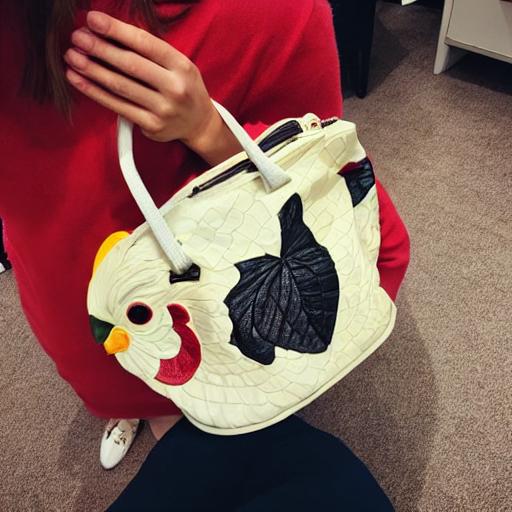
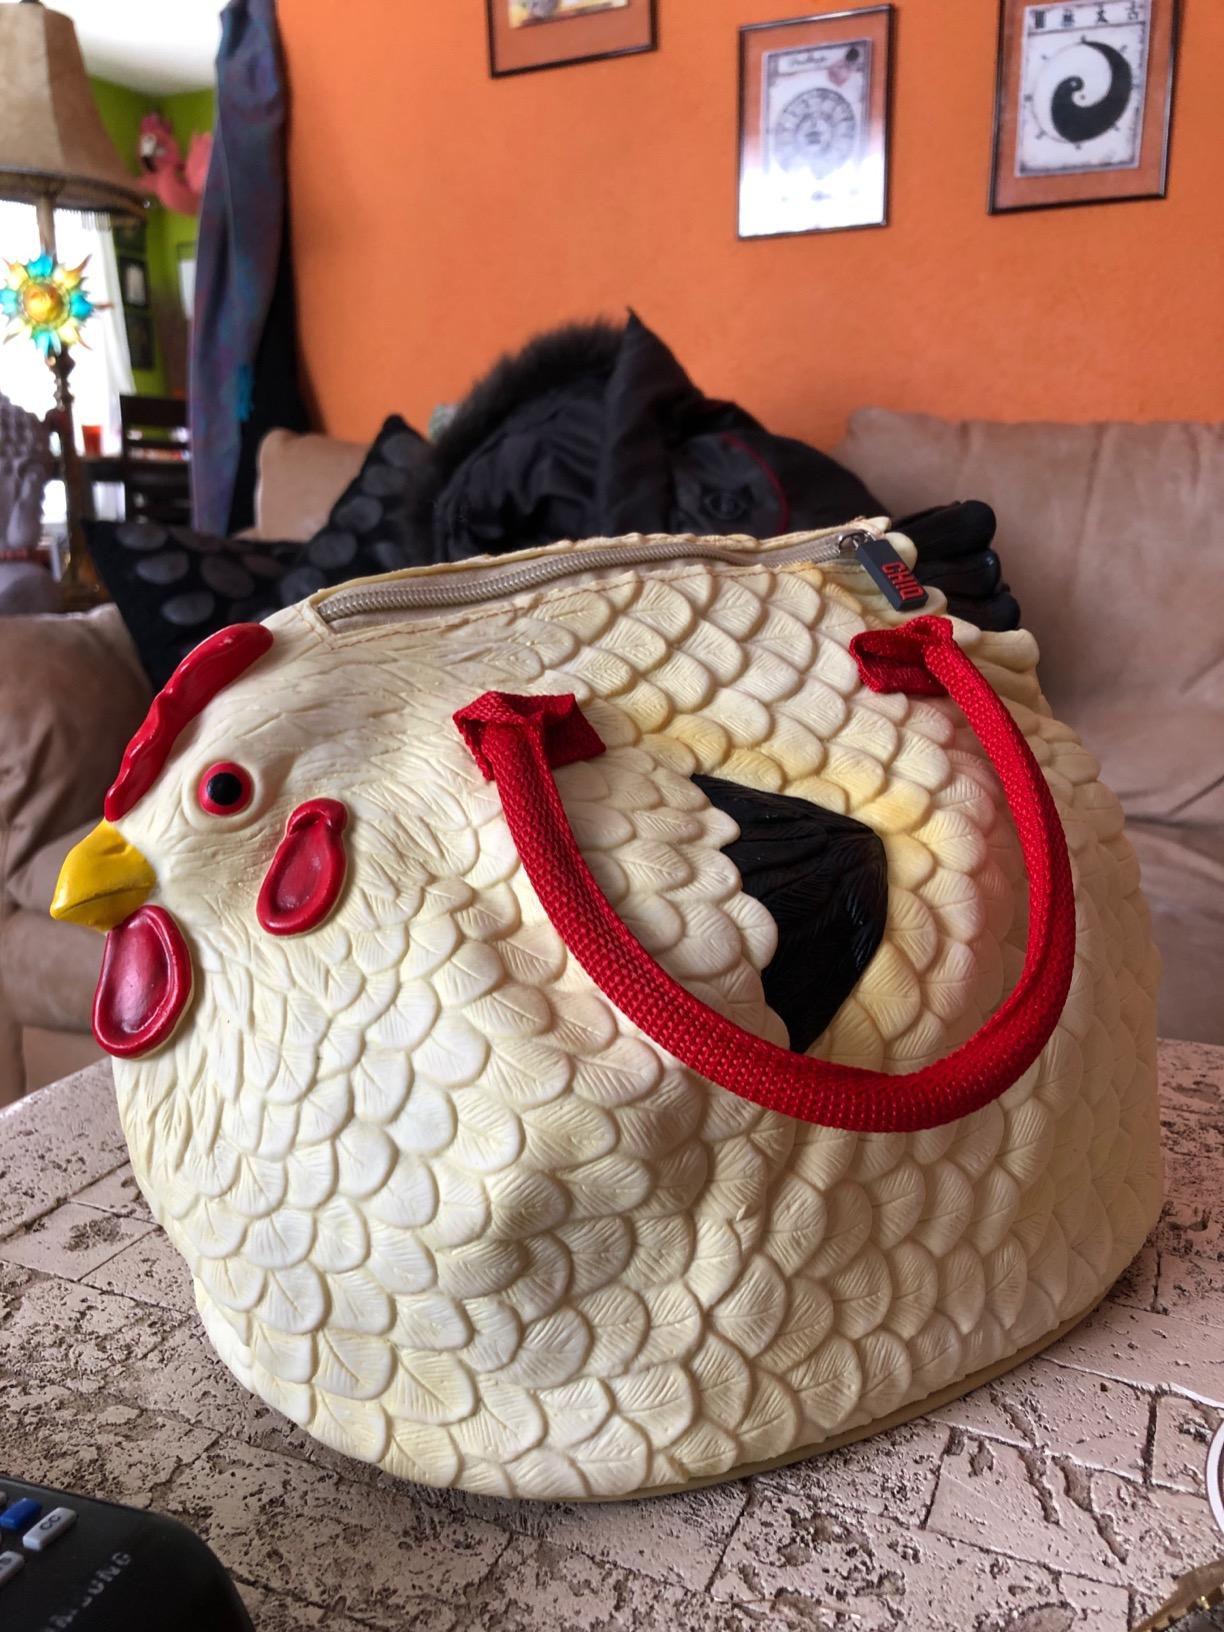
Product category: accessories_handbag
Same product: no